Patient

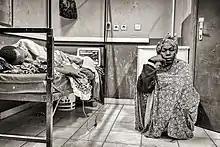
A mother spends days sitting with her son, a hospital patient in Mali

An inpatient (or in-patient), on the other hand, is "admitted" to stay in a hospital overnight or for an indeterminate time, usually, several days or weeks, though in some extreme cases, such as with coma or persistent vegetative state, patients can stay in hospitals for years, sometimes until death. Treatment provided in this fashion is called inpatient care. The admission to the hospital involves the production of an admission note. The leaving of the hospital is officially termed "discharge", and involves a corresponding discharge note, and sometimes an assessment process to consider ongoing needs. In the English National Health Service this may take the form of "Discharge to Assess" - where the assessment takes place after the patient has gone home.